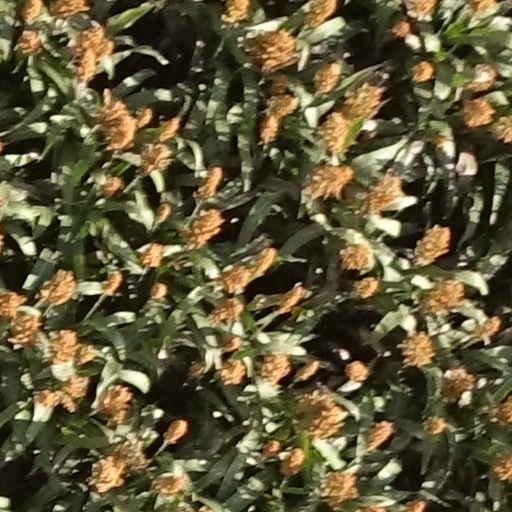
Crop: sorghum